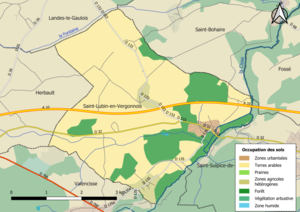
Carte des infrastructures et de l’occupation des sols en 2018 de la commune de fr:Saint-Lubin-en-Vergonnois (France).
Saint-Lubin-en-Vergonnois est une commune française située dans le département de Loir-et-Cher, en région Centre-Val de Loire.